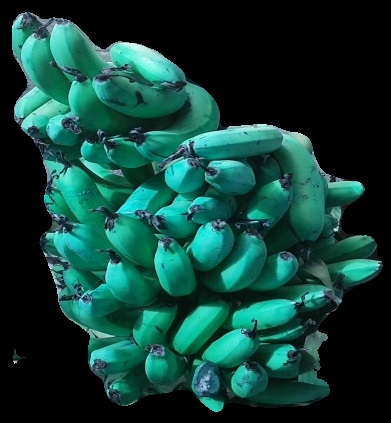
Variety: pachbale
Grade: grade3